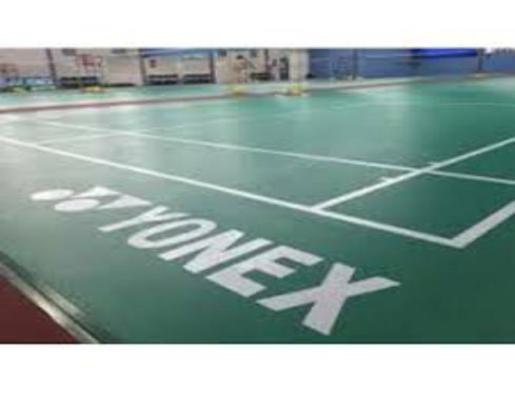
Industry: Sports